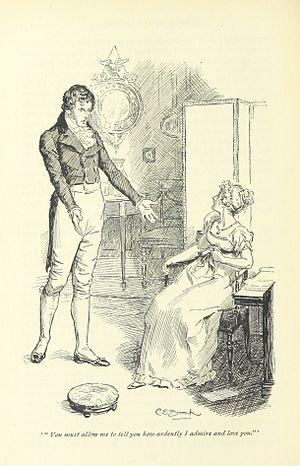
Illustration de C. E. Brock pour Pride and Prejudice (Edition MacMillan &amp
La traduction des six romans de Jane Austen s'est faite assez rapidement en français après leur parution originale en Grande-Bretagne, mais il a fallu attendre des années, voire le milieu du XIXᵉ siècle, pour trouver des traductions en d'autres langues européennes, et même le XXᵉ siècle en ce qui concerne les langues non européennes.
Fitzwilliam Darcy est un personnage de fiction créé par la romancière anglaise Jane Austen. C'est le protagoniste masculin de son roman le plus connu et le plus apprécié, Pride and Prejudice, paru en 1813. Il n'est jamais appelé par son prénom, mais toujours Monsieur Darcy par les dames et Darcy par son ami Charles Bingley, sa tante Lady Catherine de Bourgh, et la voix narratrice.
La traduction des six romans de Jane Austen de l'anglais vers le français a suivi assez rapidement leur parution originale en Grande-Bretagne, mais il a fallu attendre plusieurs années, voire le milieu du XIXᵉ siècle, pour trouver des traductions en d'autres langues en Europe.